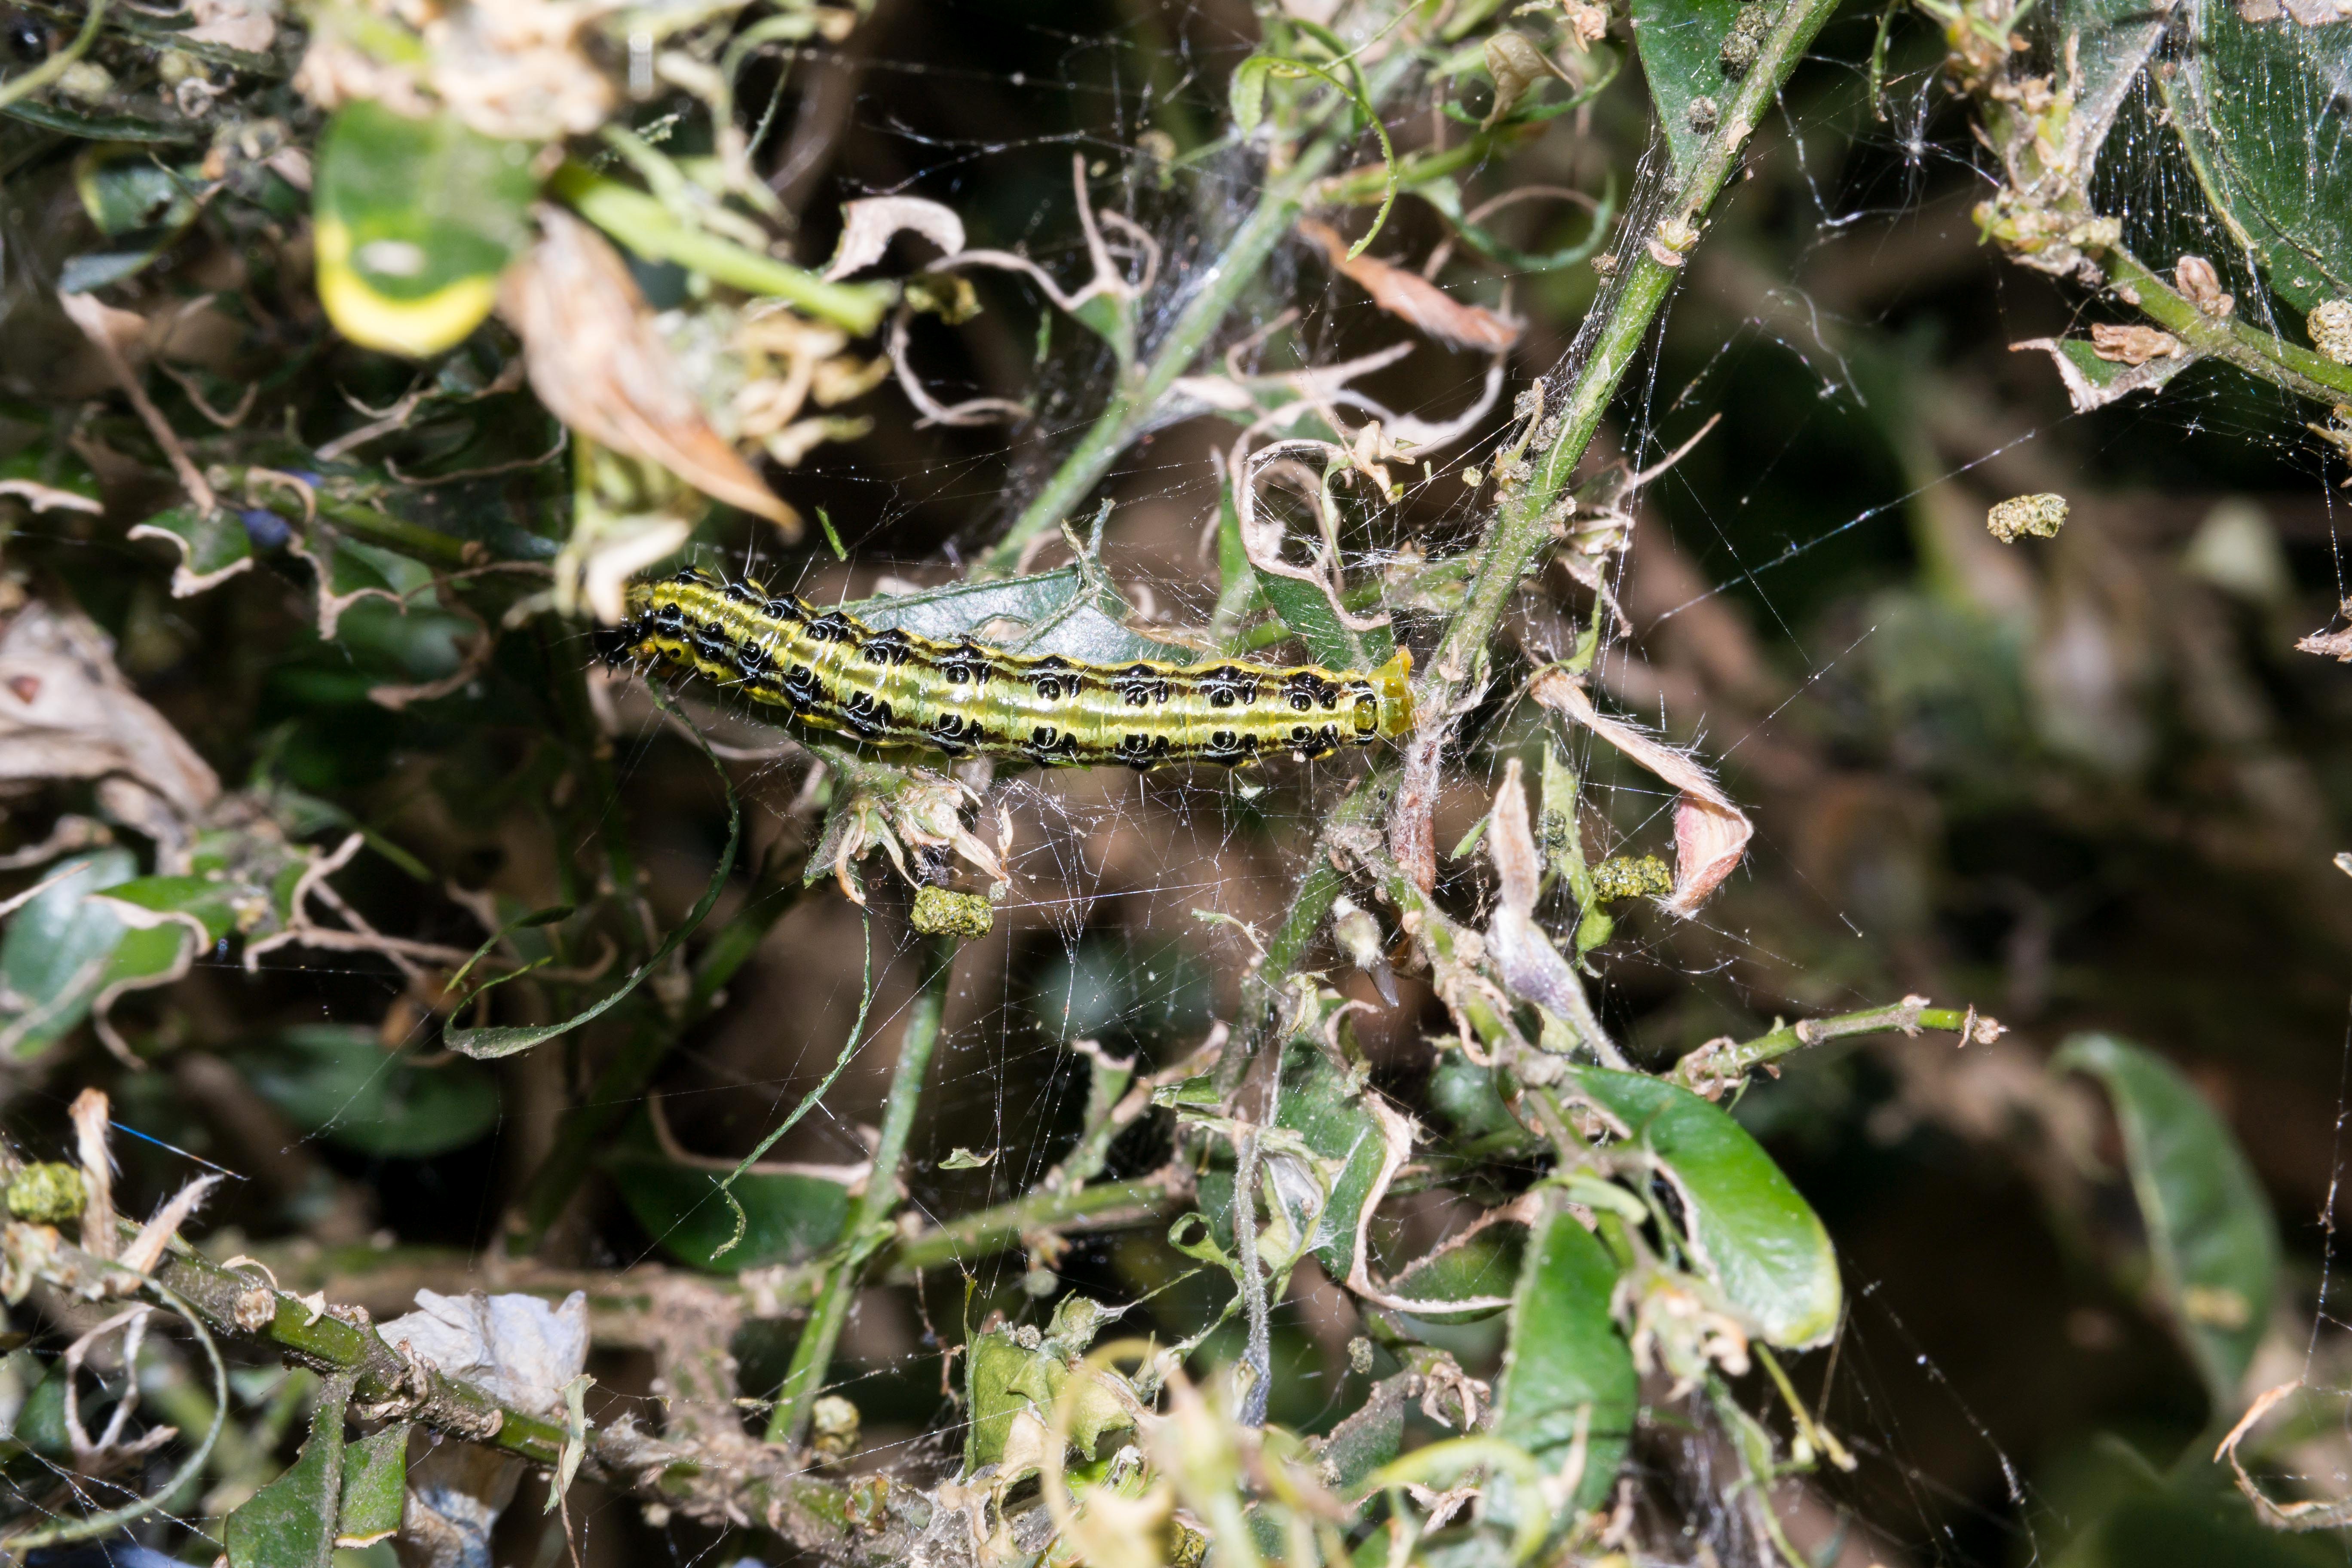
flower, wildlife, green, botany, reptile, amphibian, parasite, eat, flora, fauna, caterpillar, doll, destruction, destroy, pest, larva, kahl, leafes, lacerta, boxwood, boxwood borer, scaled reptile, lacertidae